Gyro monorail

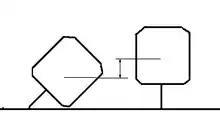
Disturbed cg height. (The difference in height shown is exaggerated.) The balancing system must do work against gravity to right the vehicle when disturbed.

If constant side forces were resisted by gyroscopic action alone, the gimbal would rotate quickly on to the stops, and the vehicle would topple. In fact, the mechanism causes the vehicle to lean into the disturbance, resisting it with a component of weight, with the gyro near its undeflected position.